Faces (1968 film)

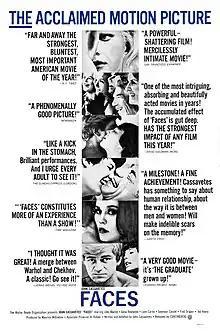
Theatrical release poster

Faces is a 1968 American tragedy film written, produced, and directed by John Cassavetes—his fourth directorial work. It depicts, shot in "cinéma vérité"-style, the final stages of the disintegrating marriage of a middle-aged couple, played by John Marley and newcomer Lynn Carlin. Cassavetes regulars Gena Rowlands, Seymour Cassel, Fred Draper, and Val Avery also star.